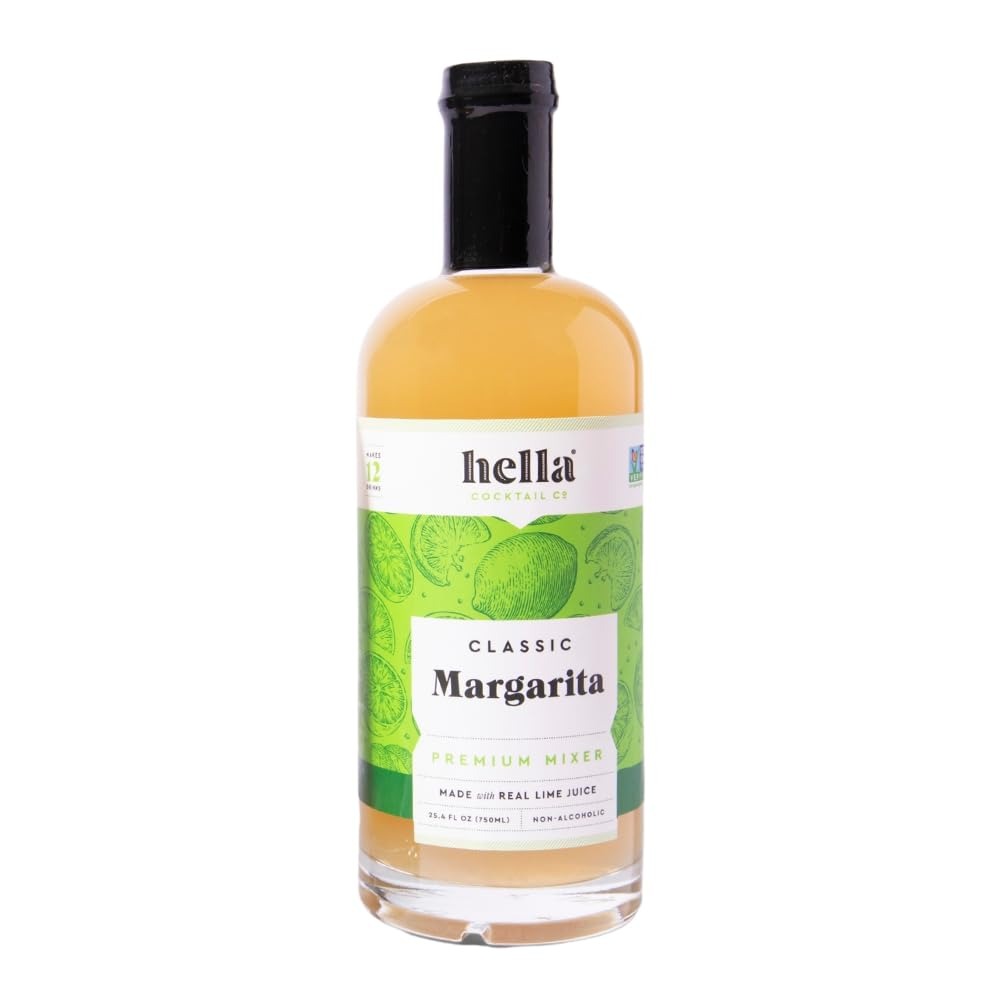
Item Name: Hella Cocktail Co. Margarita Cocktail Mixer, 750 ml
Bullet Point 1: The next best thing to freshly squeezed. Shakes up a perfect margarita every time. Authentic taste, bright, fresh and tart, never too sweet;
Bullet Point 2: With real lime juice and just the right amount of pure cane sugar, our Margarita mix raises the bar on what’s possible right out of the bottle.
Bullet Point 3: Don’t Mix Premium Spirits With Low-Grade Mixers.
Bullet Point 4: Tasting notes: refrigerate after opening, 12 servings per bottle, all natural, vegan, gluten free, no high corn fructose, no artificial colors or flavors, no fake stuff;
Bullet Point 5: Enjoy delicious cocktail drinks with Hella's premium mixers, syrups, bitters and DIY kits. Proudly made in New York
Value: 25.4
Unit: Fl Oz

Price: 31.6